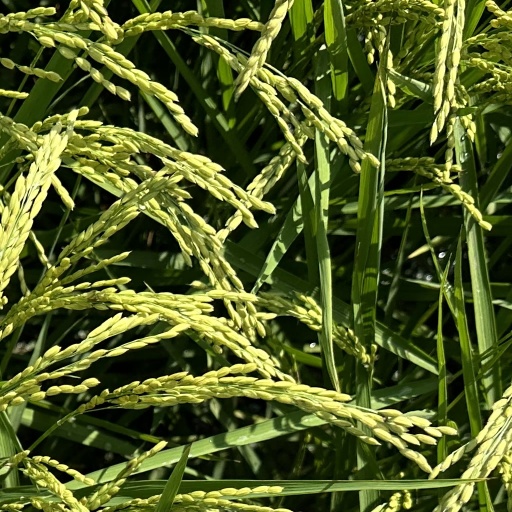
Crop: rice